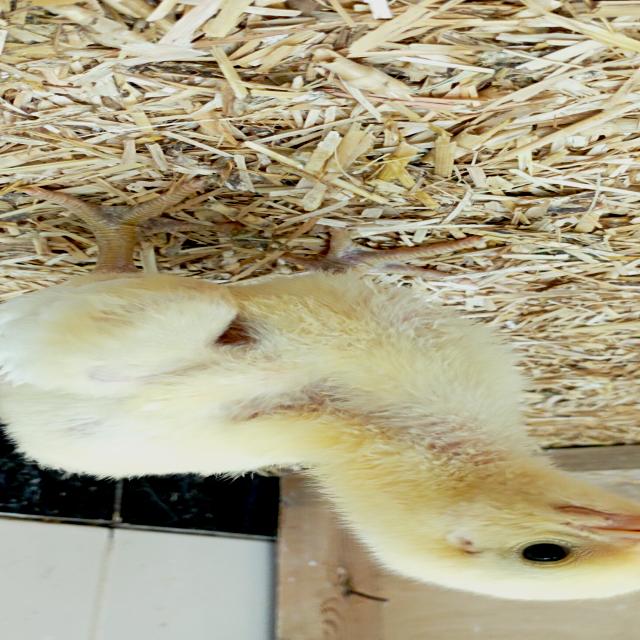
Weight: 190 g